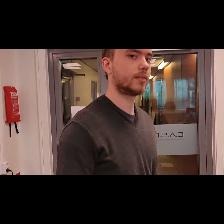
Label: Human